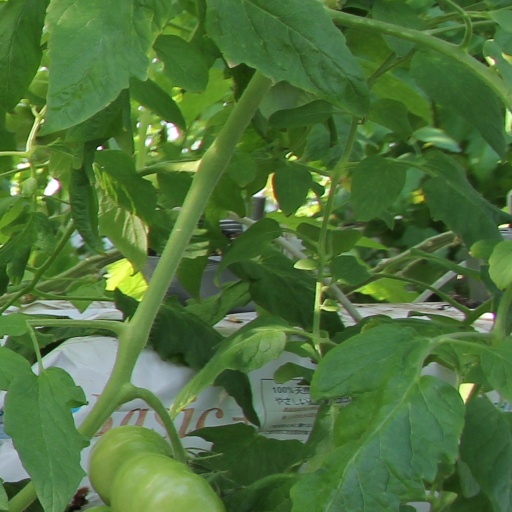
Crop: tomato